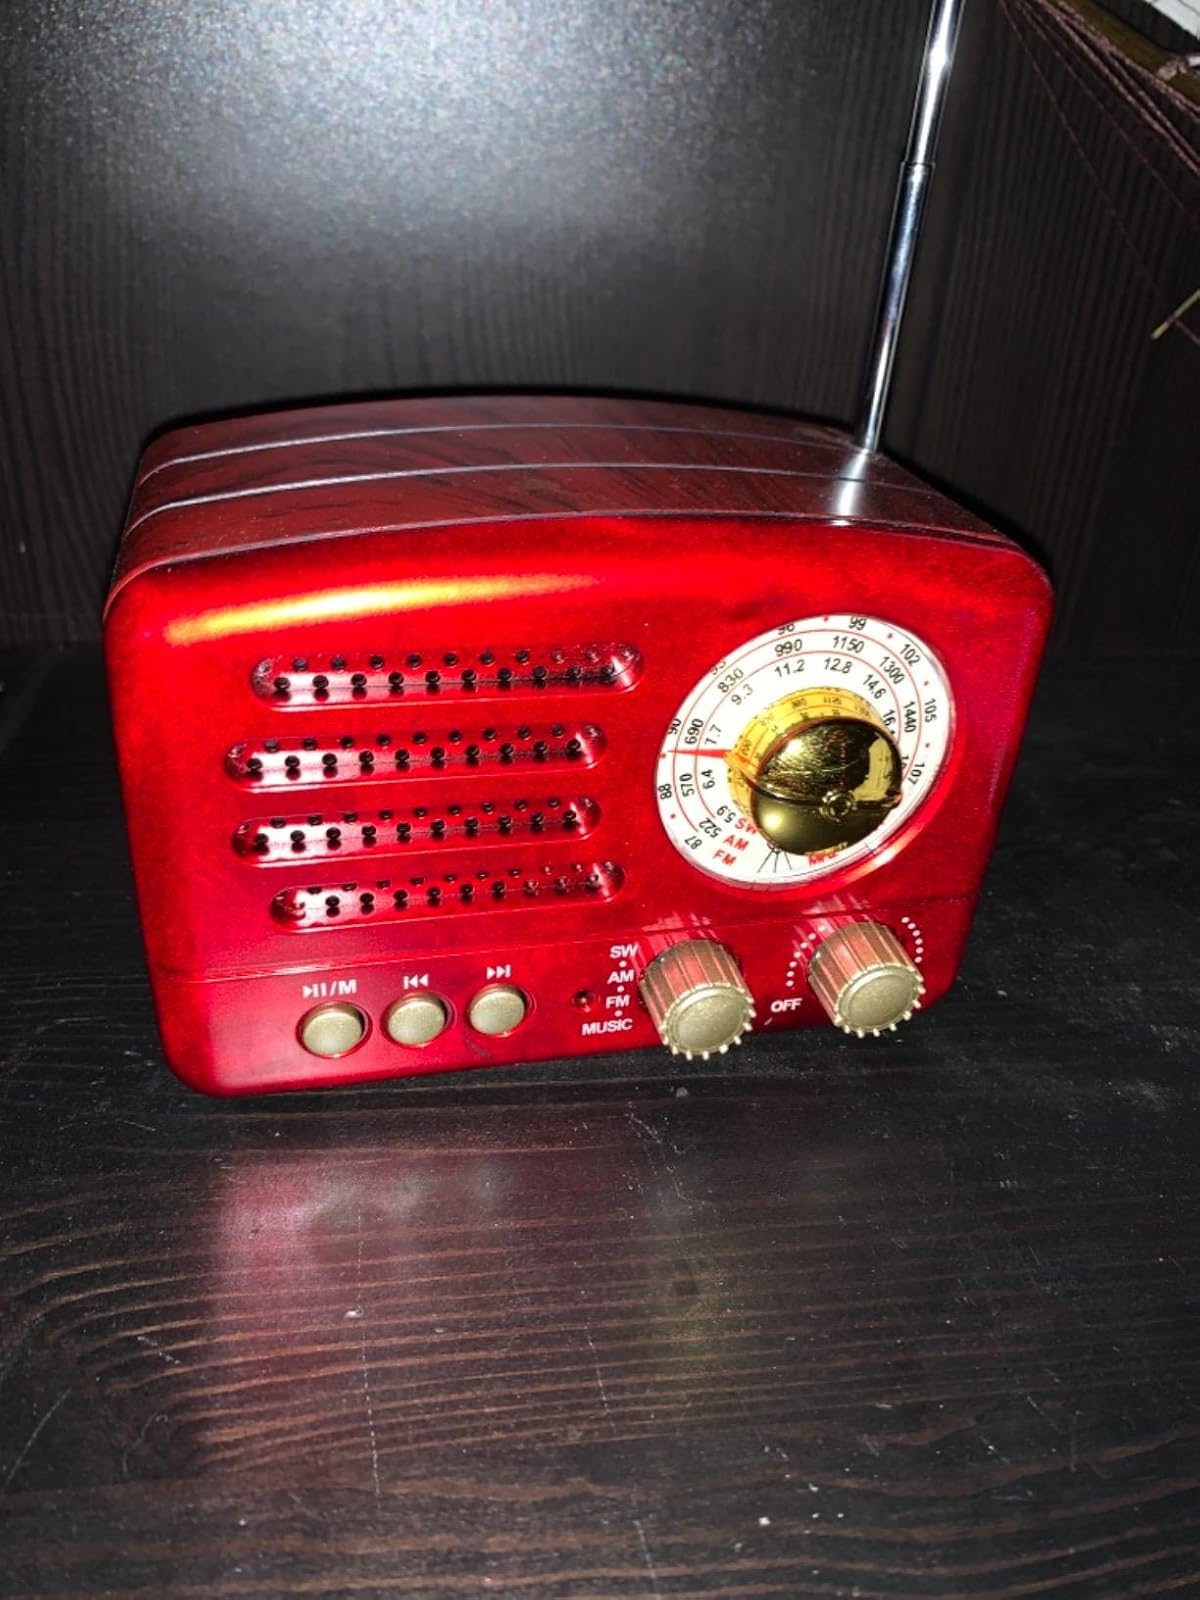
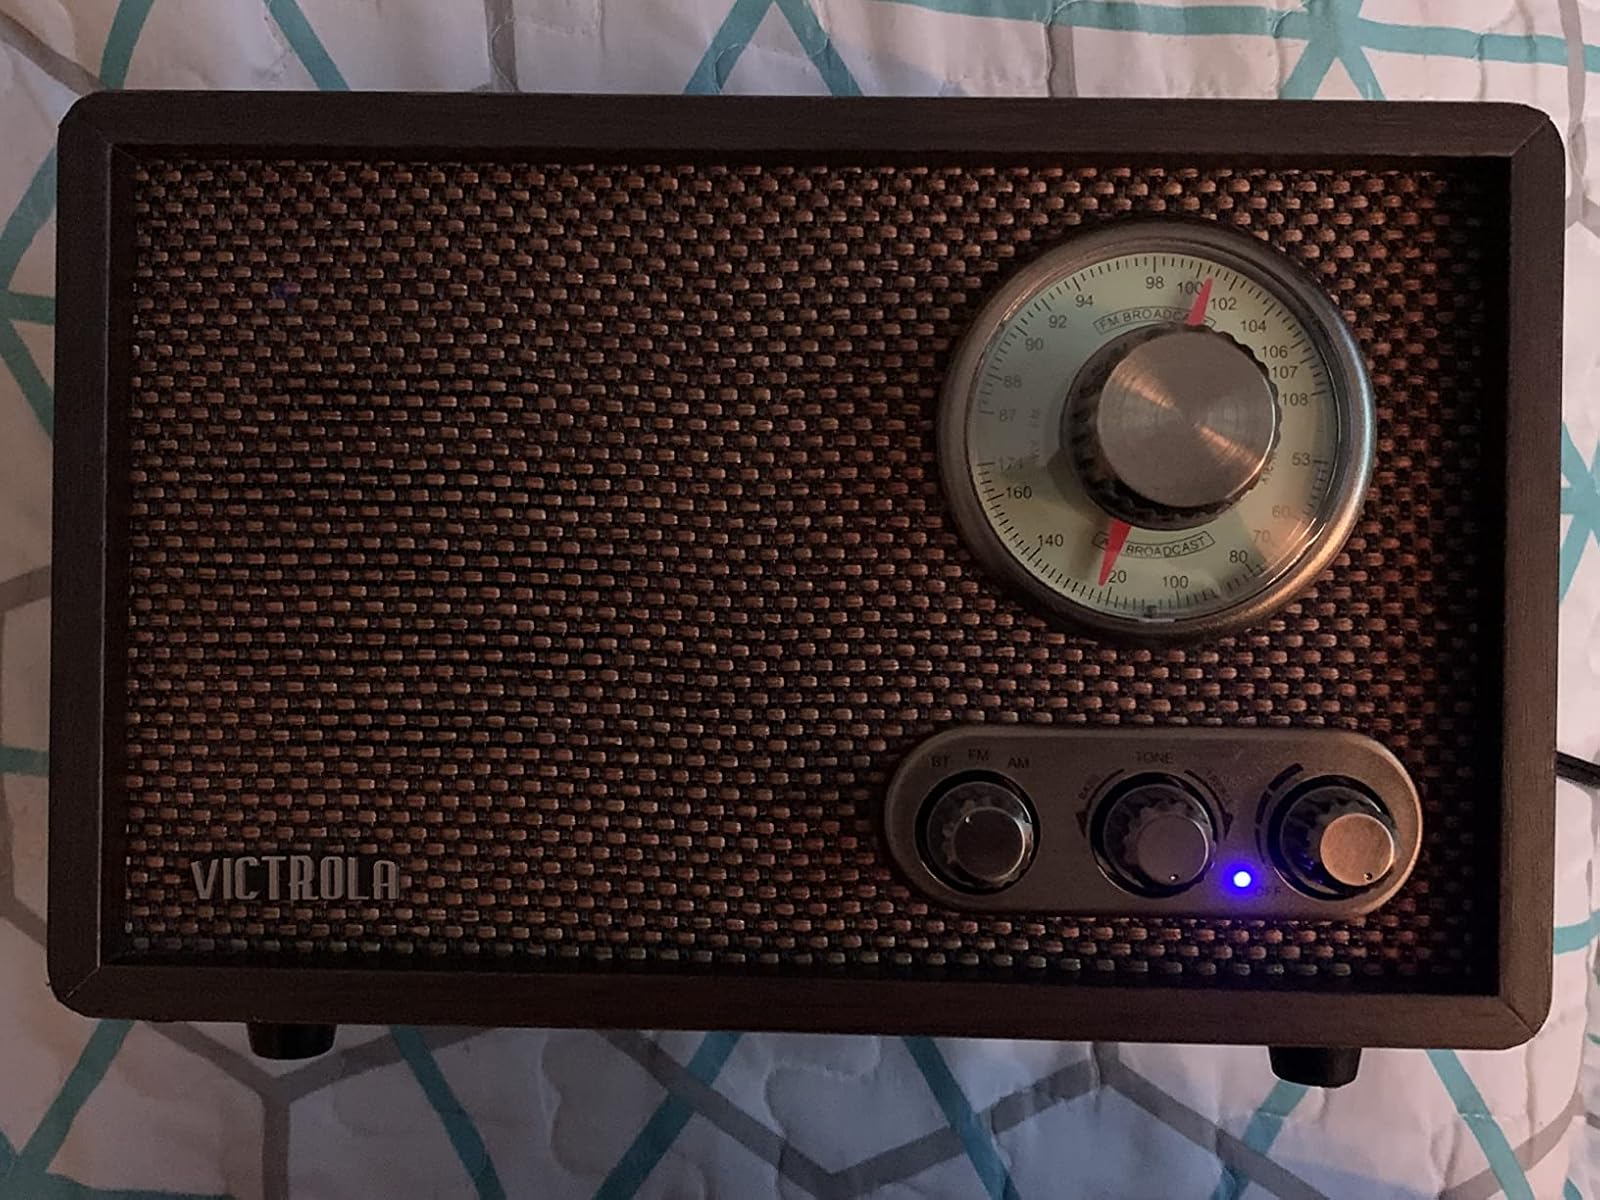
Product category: radio
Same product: no